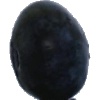
Label: Blueberry 1